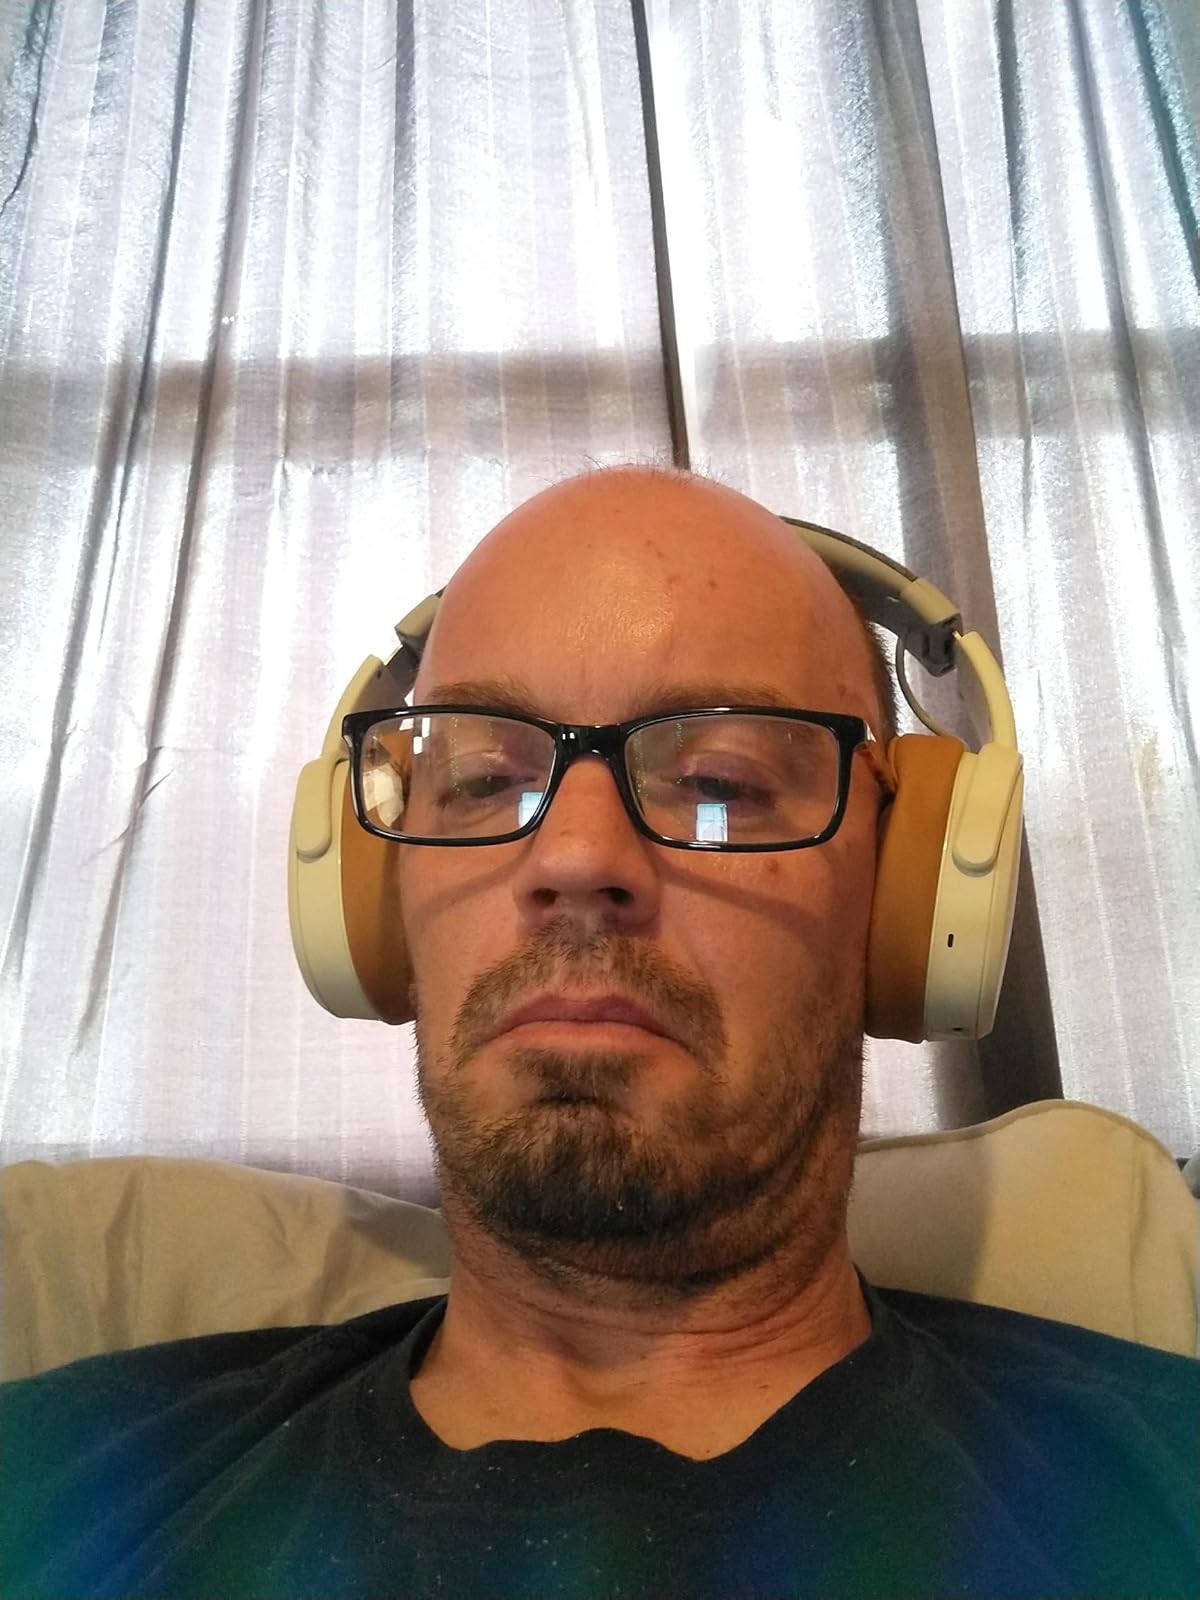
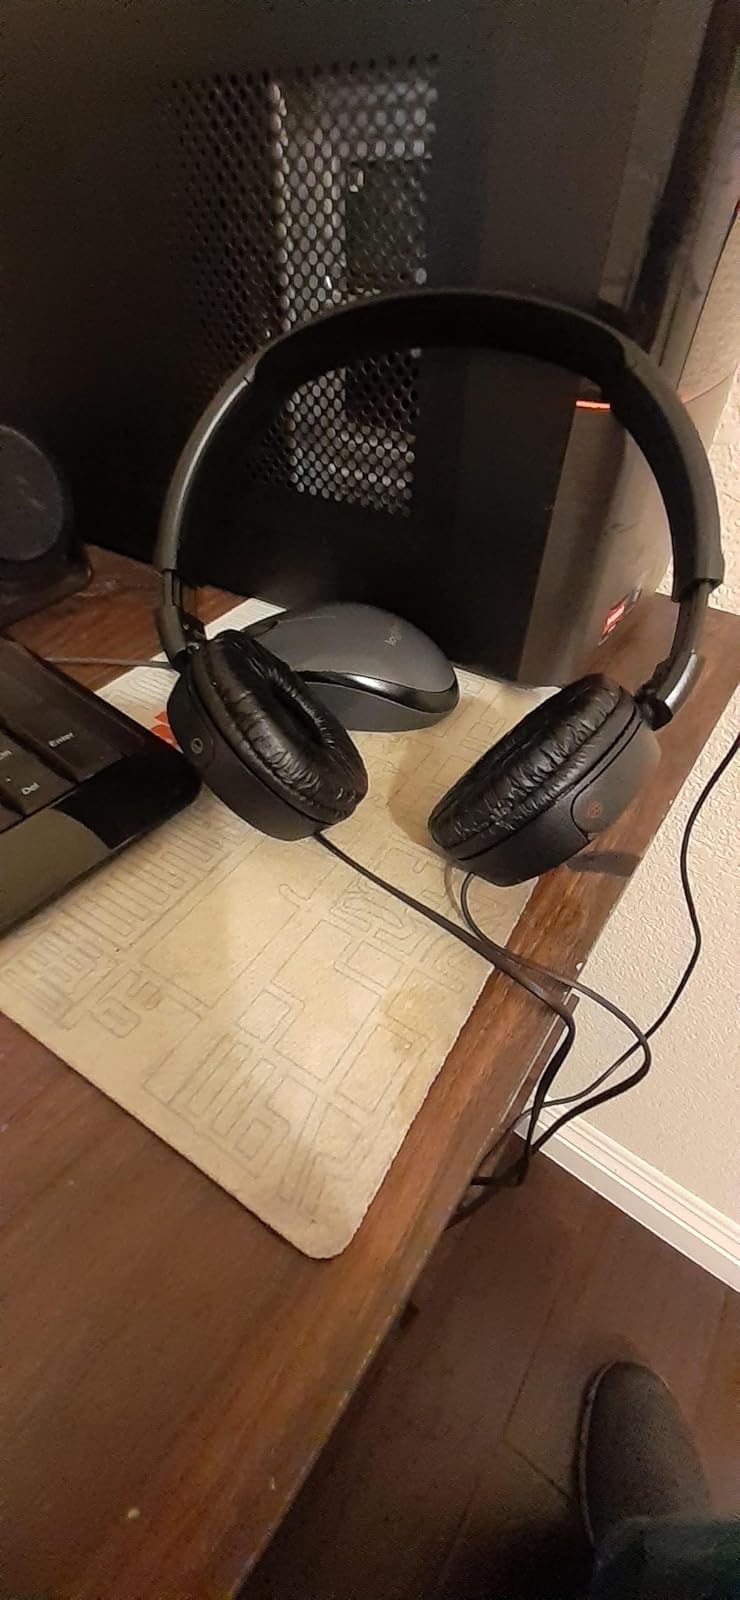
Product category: headphones
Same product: no